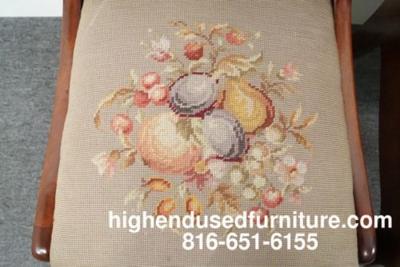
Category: chair